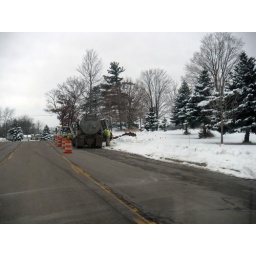
A truck is protected by bright orange cones.